List of accolades received by Chandramukhi (2022 film)

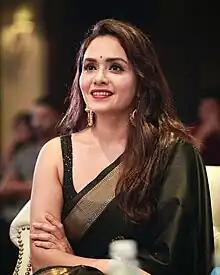
Amruta Khanvilkar's performance and Ajay-Atul's music, garnered them several awards and nominations respectively.

"Chandramukhi" is a 2022 Indian Marathi-language romantic drama film directed by Prasad Oak. The film stars Amruta Khanvilkar in the title role opposite Adinath Kothare. Mrunmayee Deshpande, Samir Choughule, Rajendra Shisatkar, Mohan Agashe, Surabhi Bhave and Vandana Vaknis appear in supporting roles, while Ashok Shinde, Smita Gondkar and Prajakta Mali make guest appearances in the film. The screenplay and dialogue were written by Chinmay Mandlekar, and it is produced by Akshay Bardapurkar, Piyush Singh, Abhayanand Singh, and Saurabh Gupta under the banners of Planet Marathi, Golden Ratio Films, Flying Dragon Entertainment, and Creative Vibe. The songs were composed by the duo Ajay–Atul, and the lyrics were penned by Guru Thakur. It was edited by Faizal Mahadik and Imran Mahadik, while Sanjay Memane was its cinematographer. Set in 1980s, the film depicts the life story of Tamasha artist who falls in love with a rising politician, and the repercussions that they have to face.